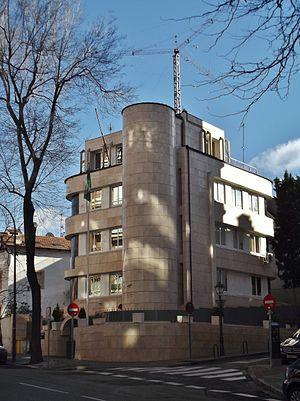
Ceci est une liste des représentations diplomatiques du Nigeria. Le Nigeria, pays africain le plus peuplé, dispose d'un réseau de missions diplomatiques assez important. Le pays a une influence significative en Afrique et dans divers forums multilatéraux, notamment l'Organisation de la coopération islamique, l'OPEP, le Commonwealth et l'Union africaine.